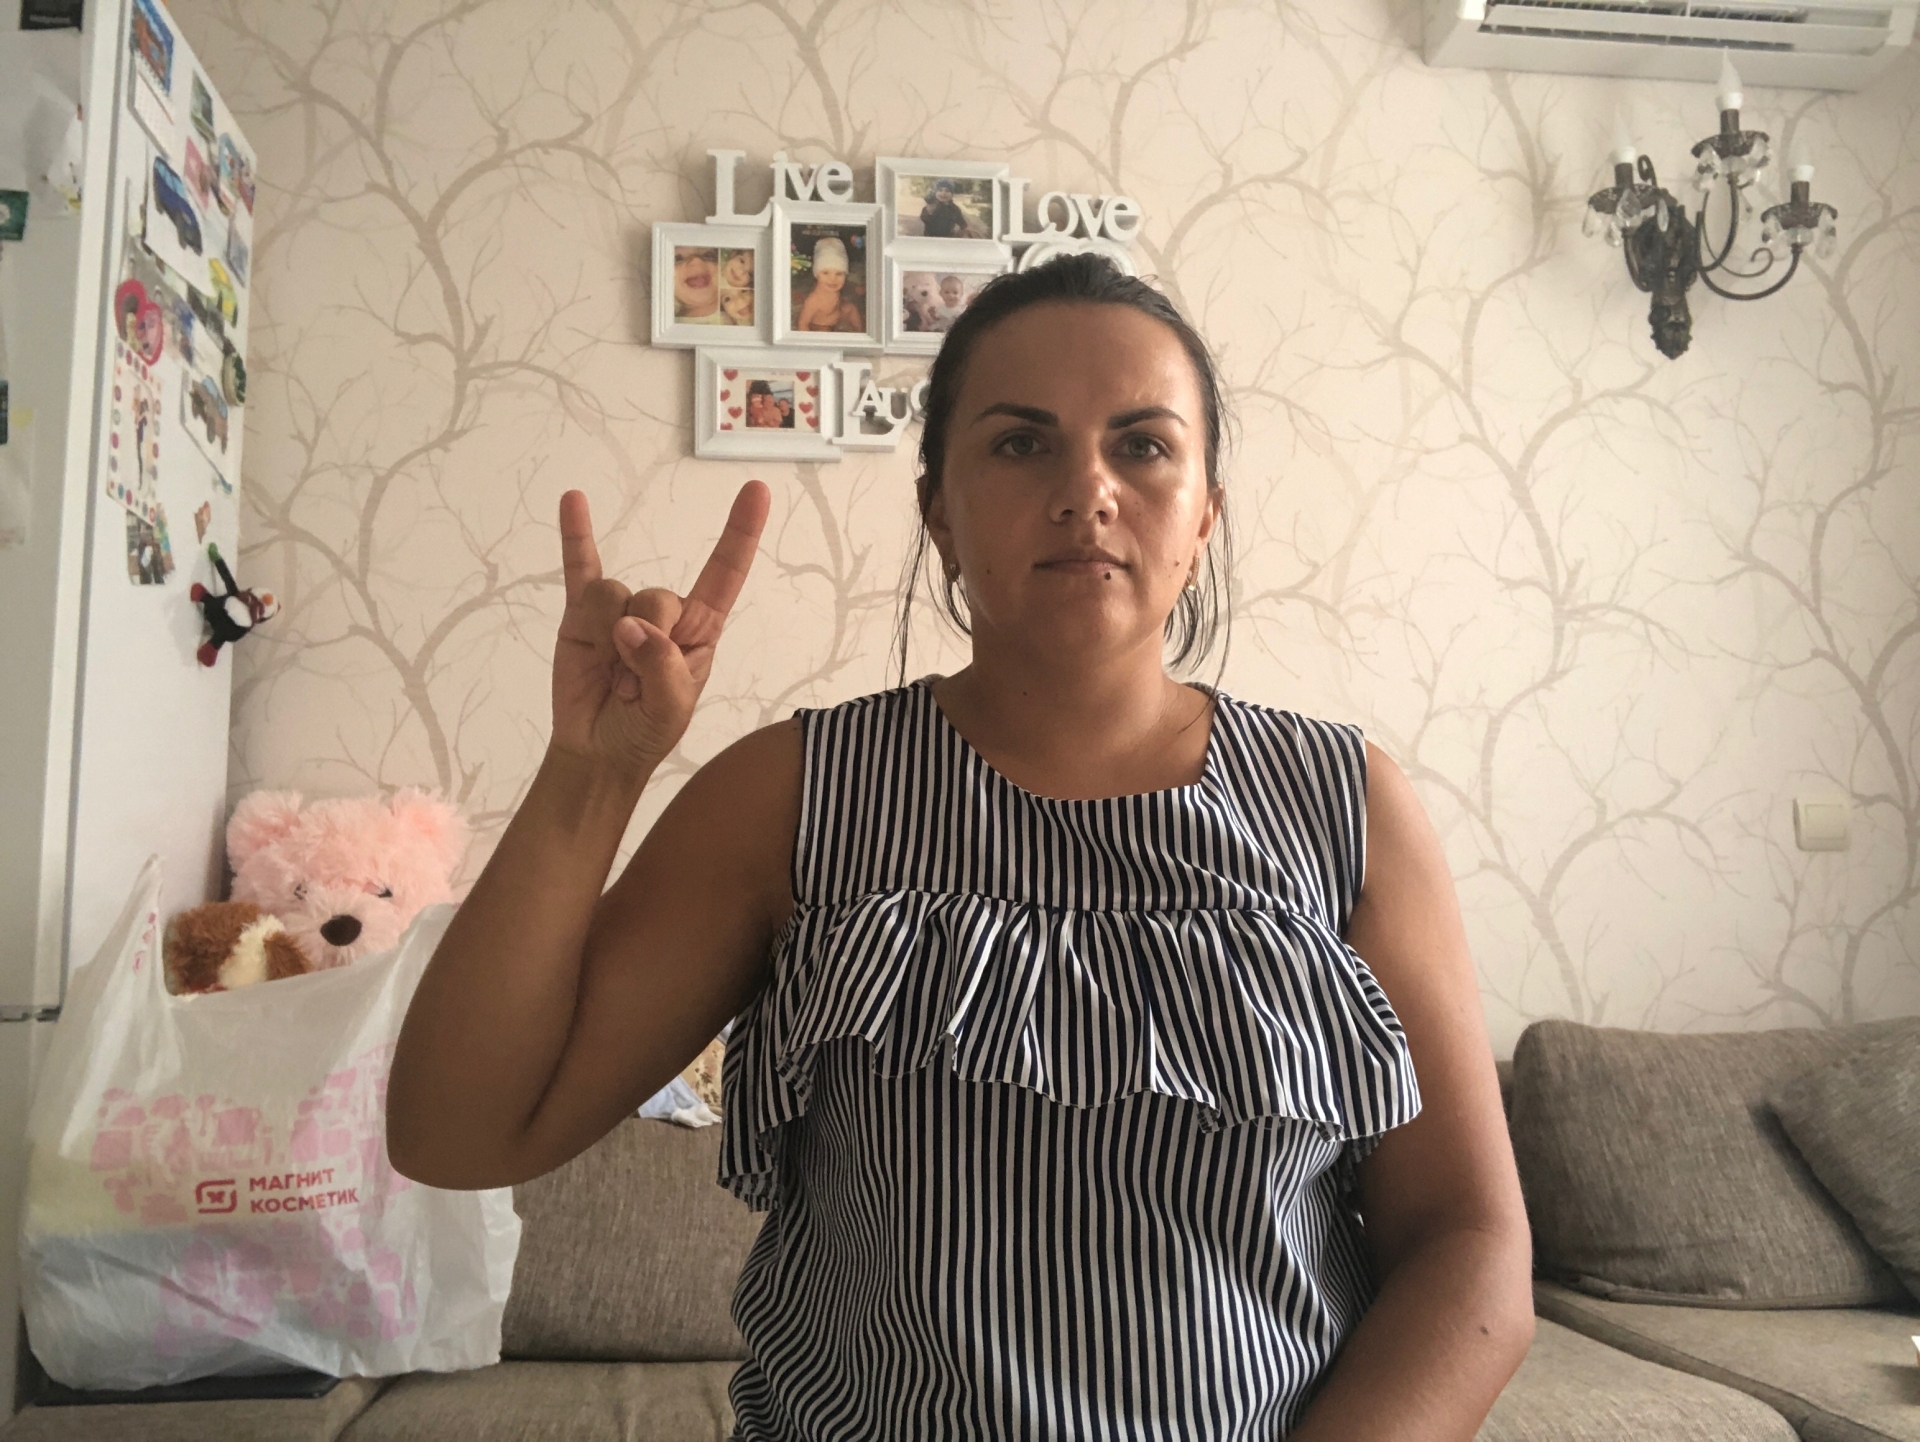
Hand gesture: rock